Domingo Ugartechea

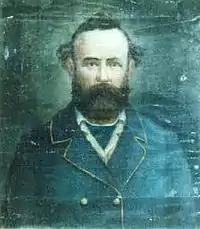
Domingo Ugartechea officer for the Centralist Republic of Mexico

Born , Ugartechea served for José Joaquín de Arredondo in 1813. Ugartechea as well as Antonio López de Santa Anna were cadets during the suppression of the Gutiérrez–Magee Expedition, and at the Battle of Medina.